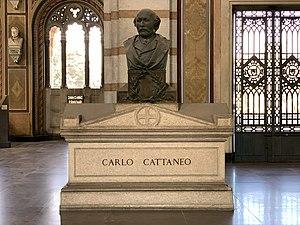
Carlo Cattaneo est un historien, philosophe et patriote italien.